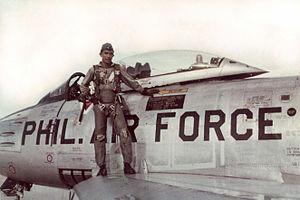
La Philippine Air Force est la force aérienne des Philippines, son nom officiel en Filipino est Hukbong Panghimpapawid ng Pilipinas.